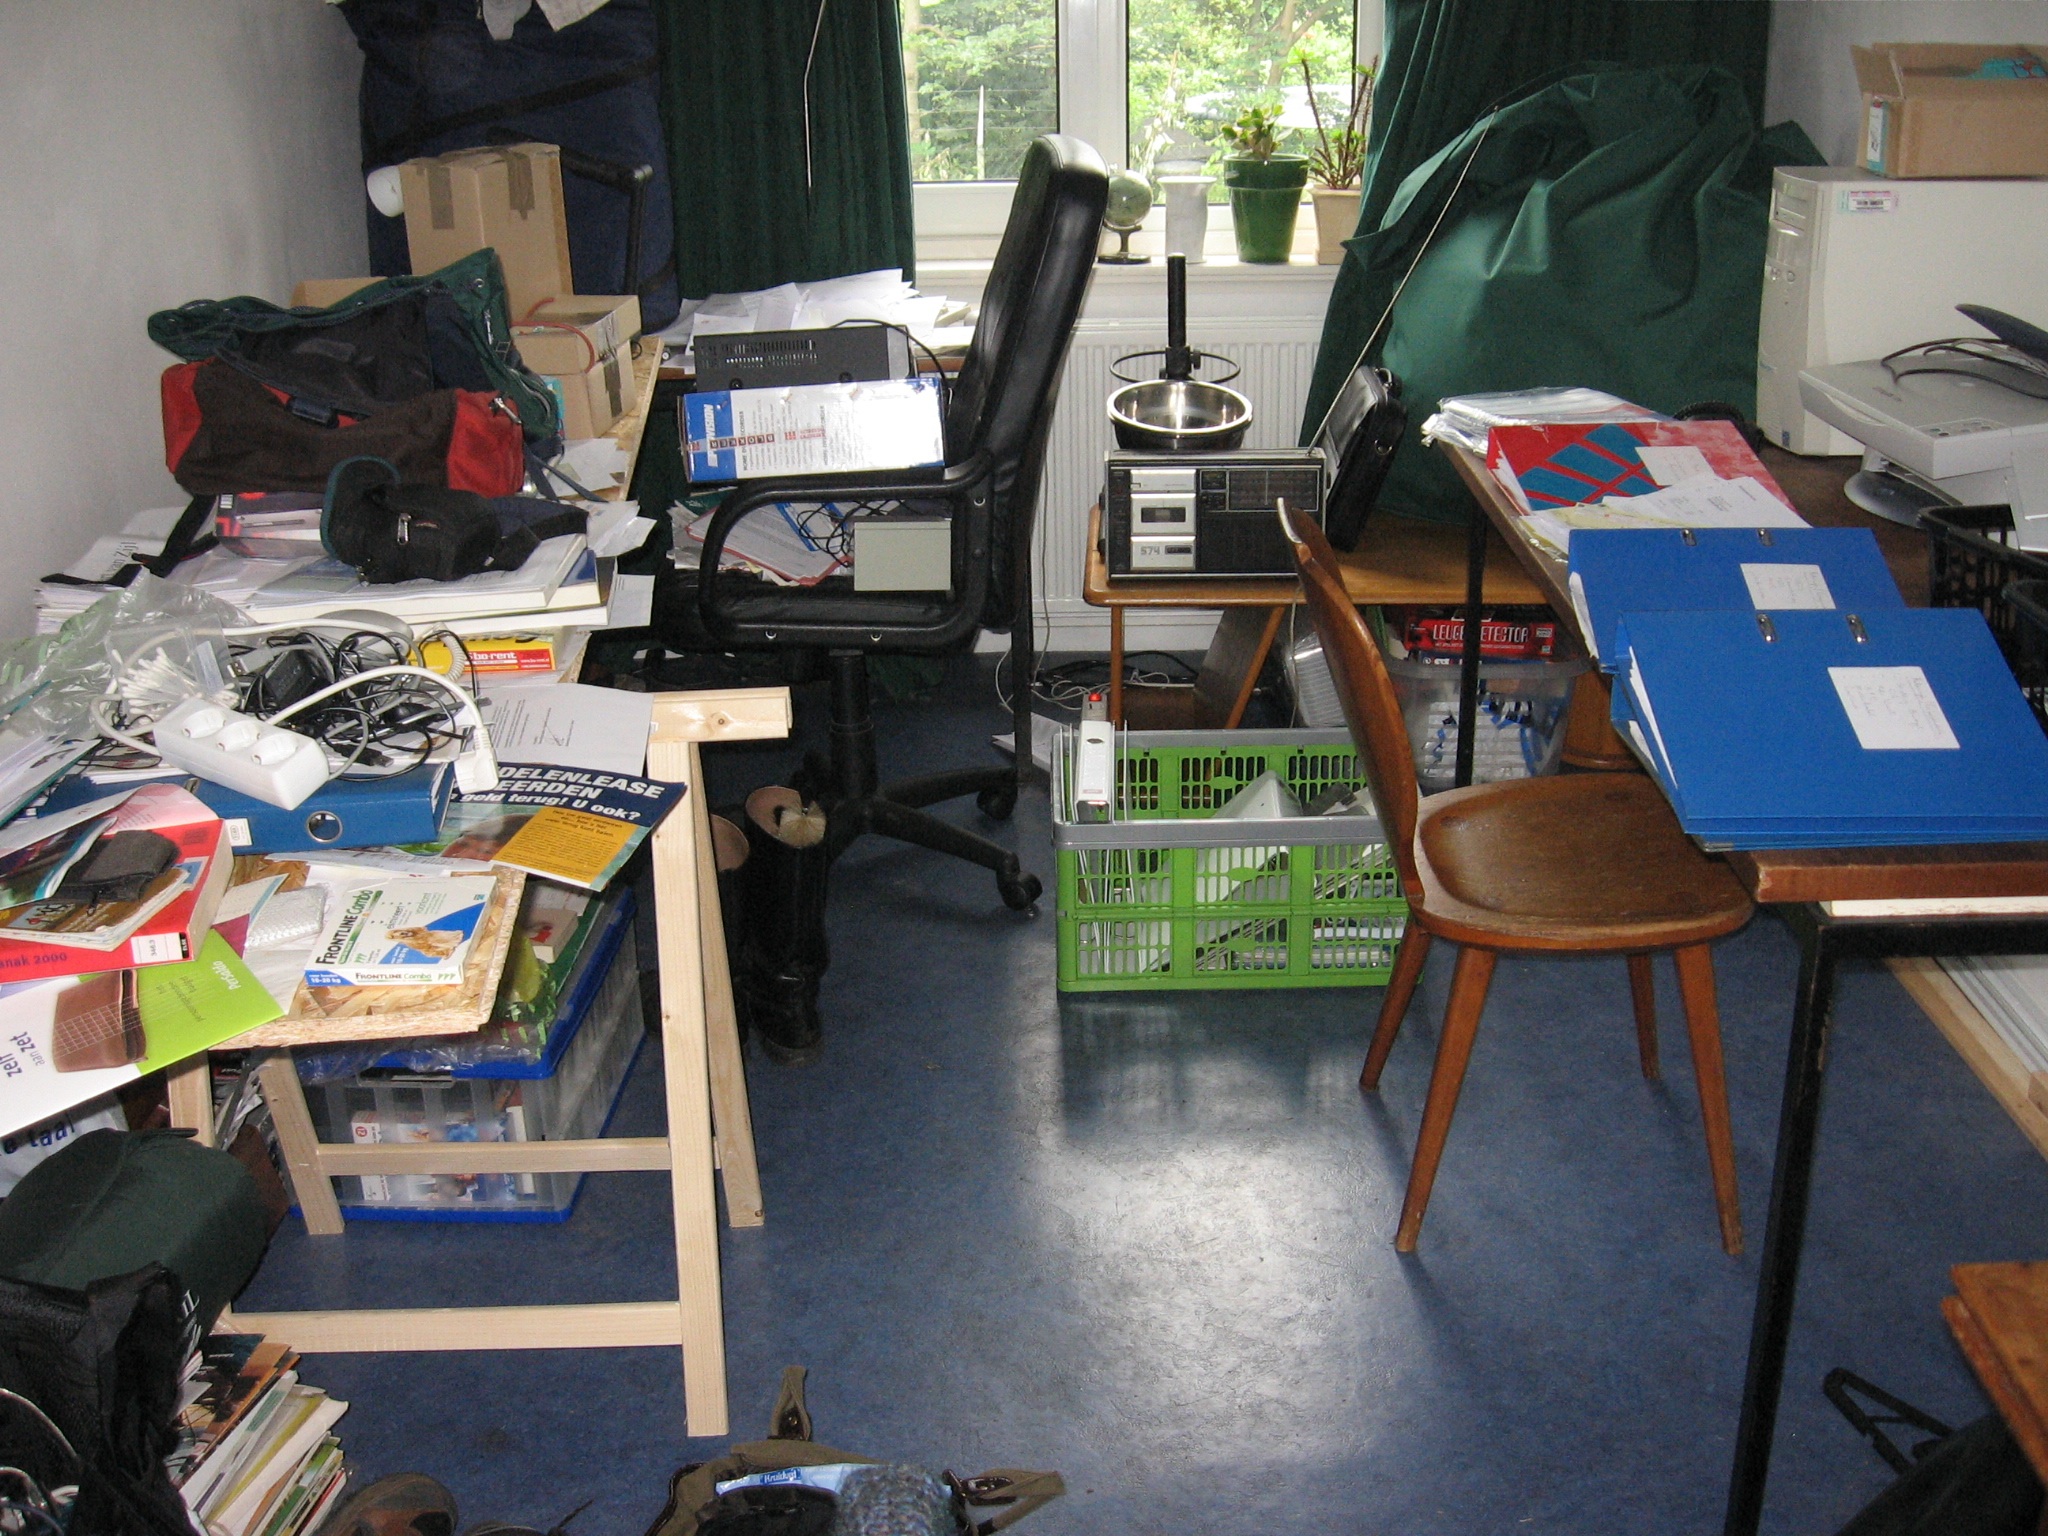
workshop, living room, art, chaos, clutter